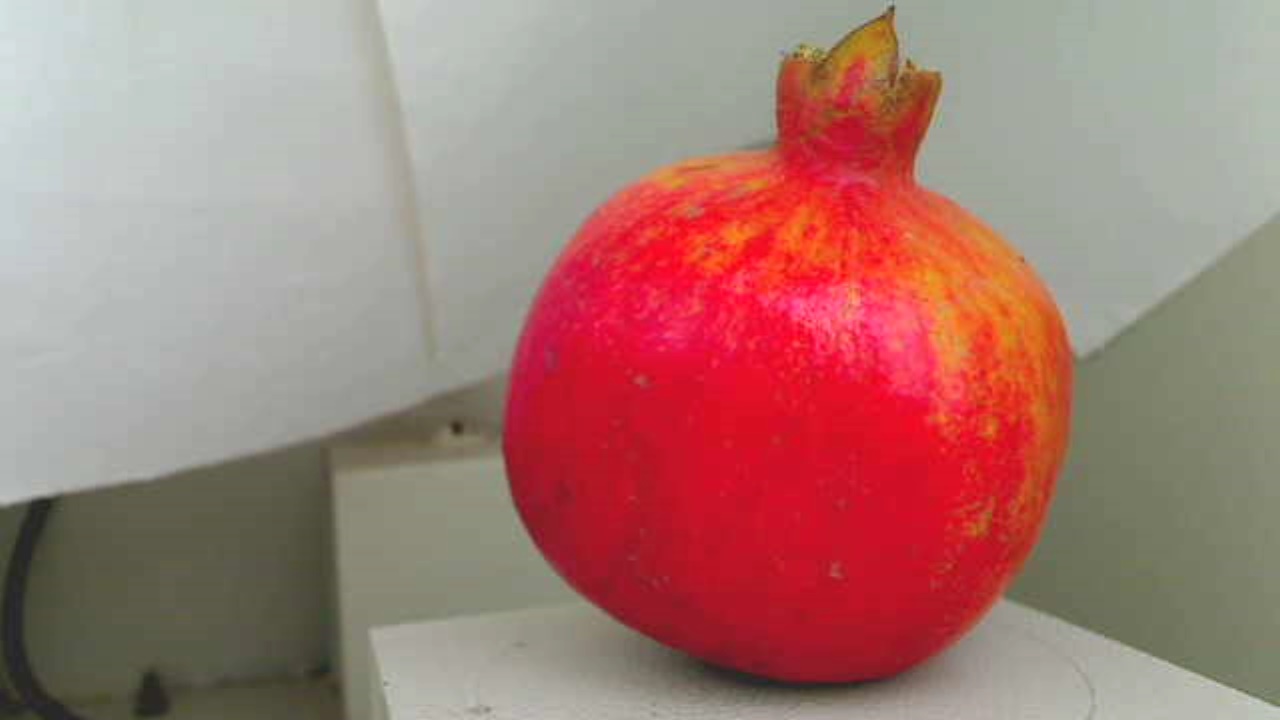
Grade: grade-2
Quality: quality-1